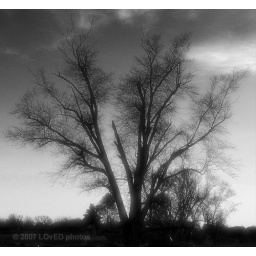
Playing around with a black and white infrared filter